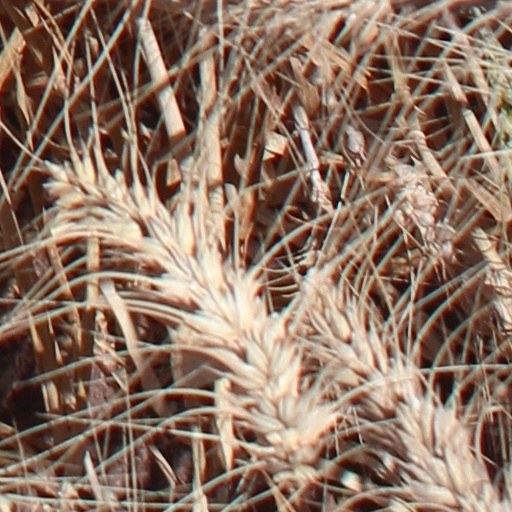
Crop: wheat